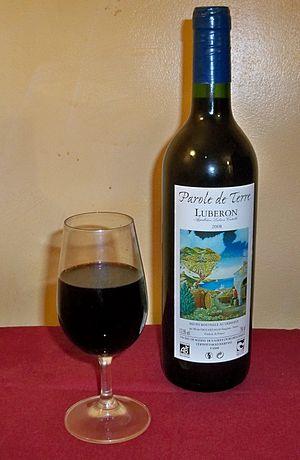
Bouteille du Luberon, Vaucluse, France
Vaugines est une commune française située dans le département de Vaucluse, en région Provence-Alpes-Côte d'Azur.
Le luberon est un vin d'appellation d'origine protégée produit par une partie du vignoble de la vallée du Rhône. Son ancien nom était le côtes-du-luberon.